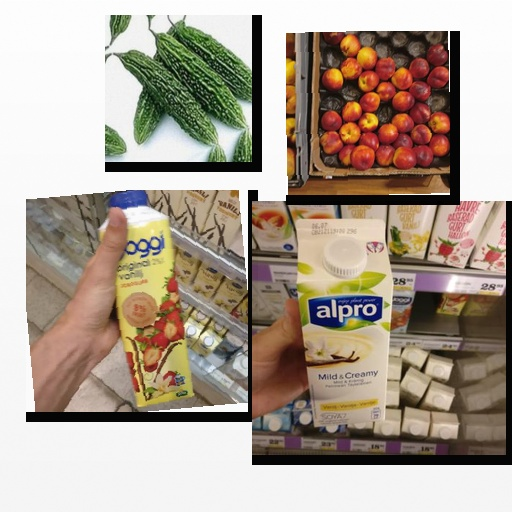
Food items: nectarine, vanilla_soy_yogurt, strawberry_yoghurt, bitter_gourd